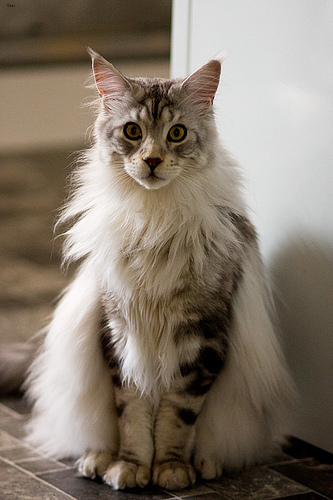
Animal: cat
Breed: maine_coon